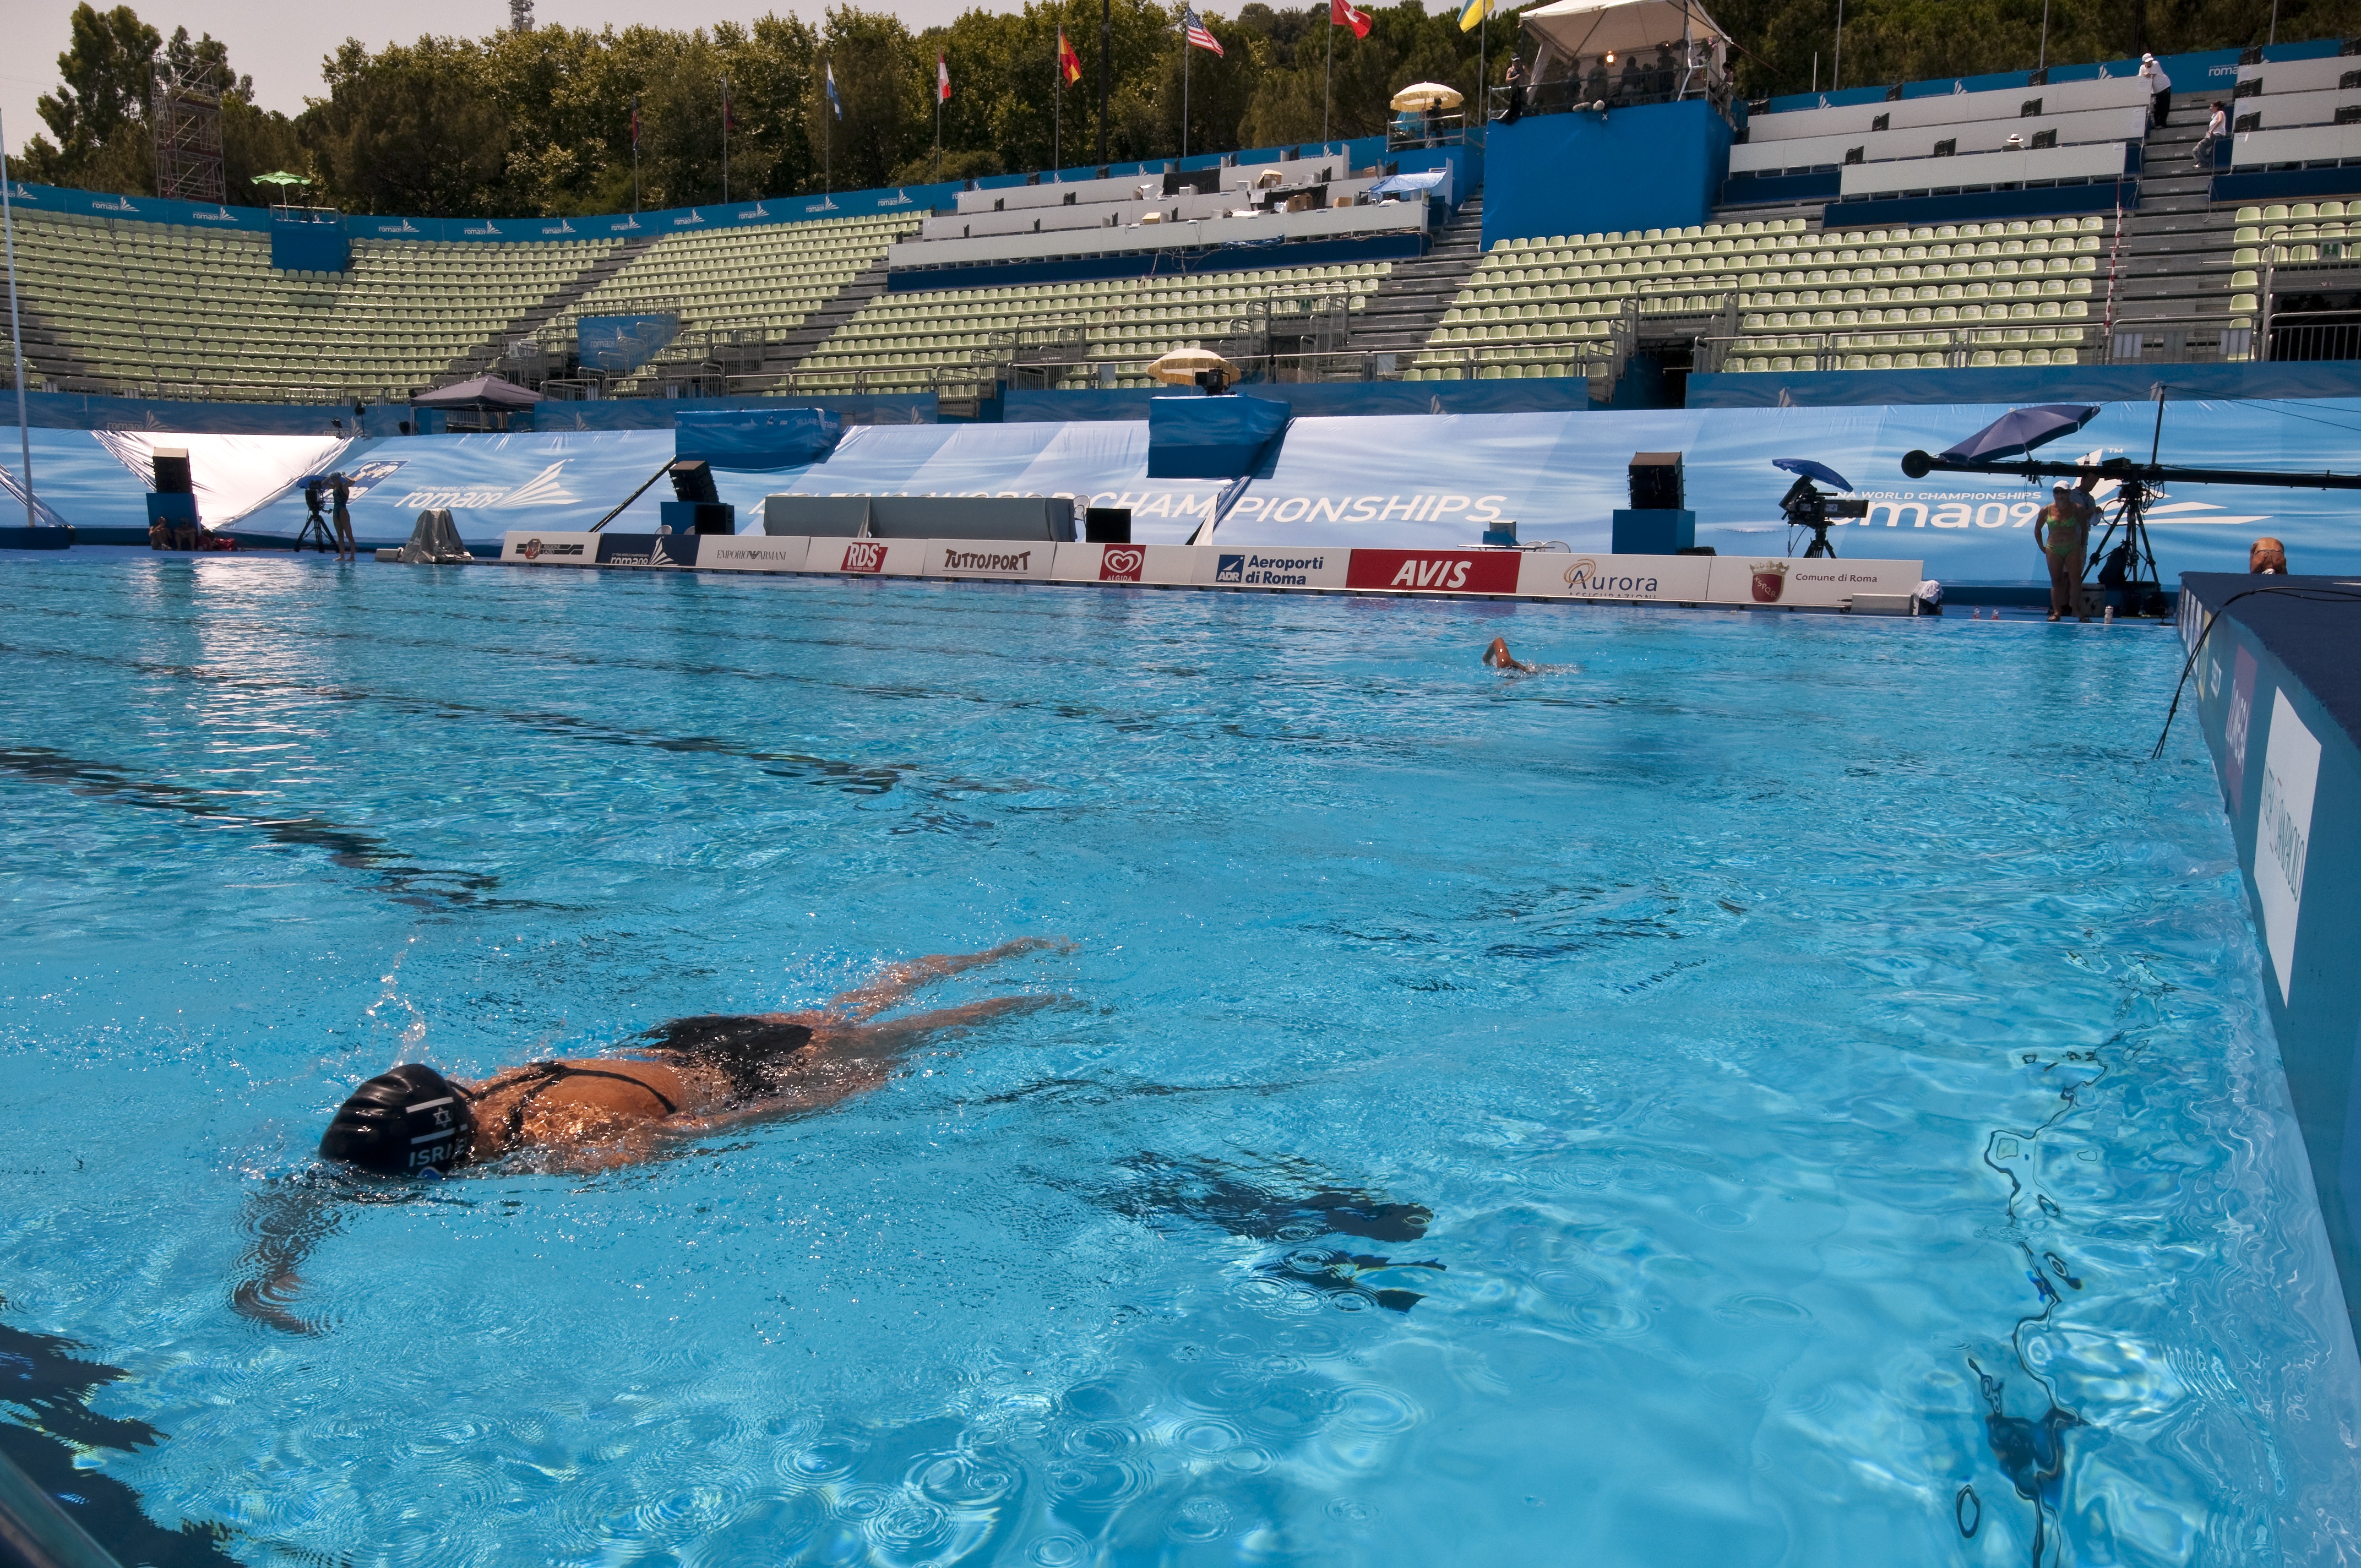
sport, recreation, diving, swimming pool, swimming, swimmer, olympics, sports, water sport, outdoor recreation, individual sports, freestyle swimming